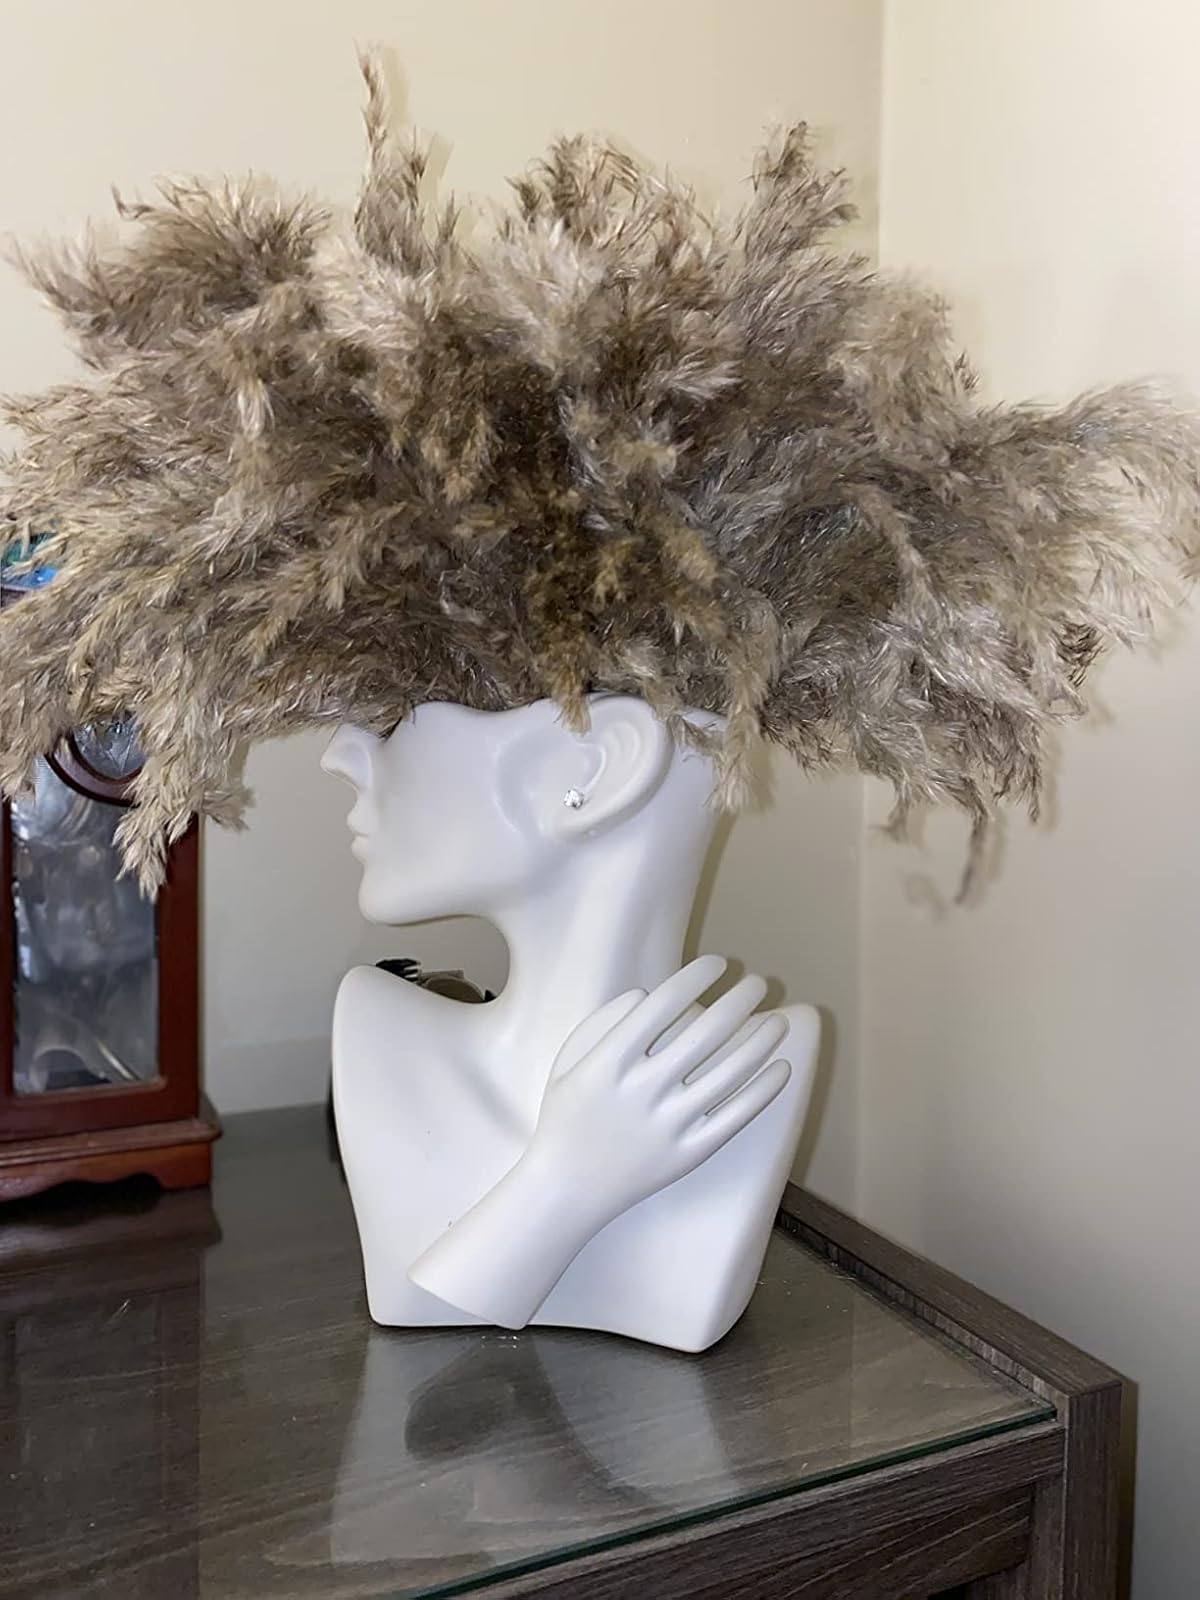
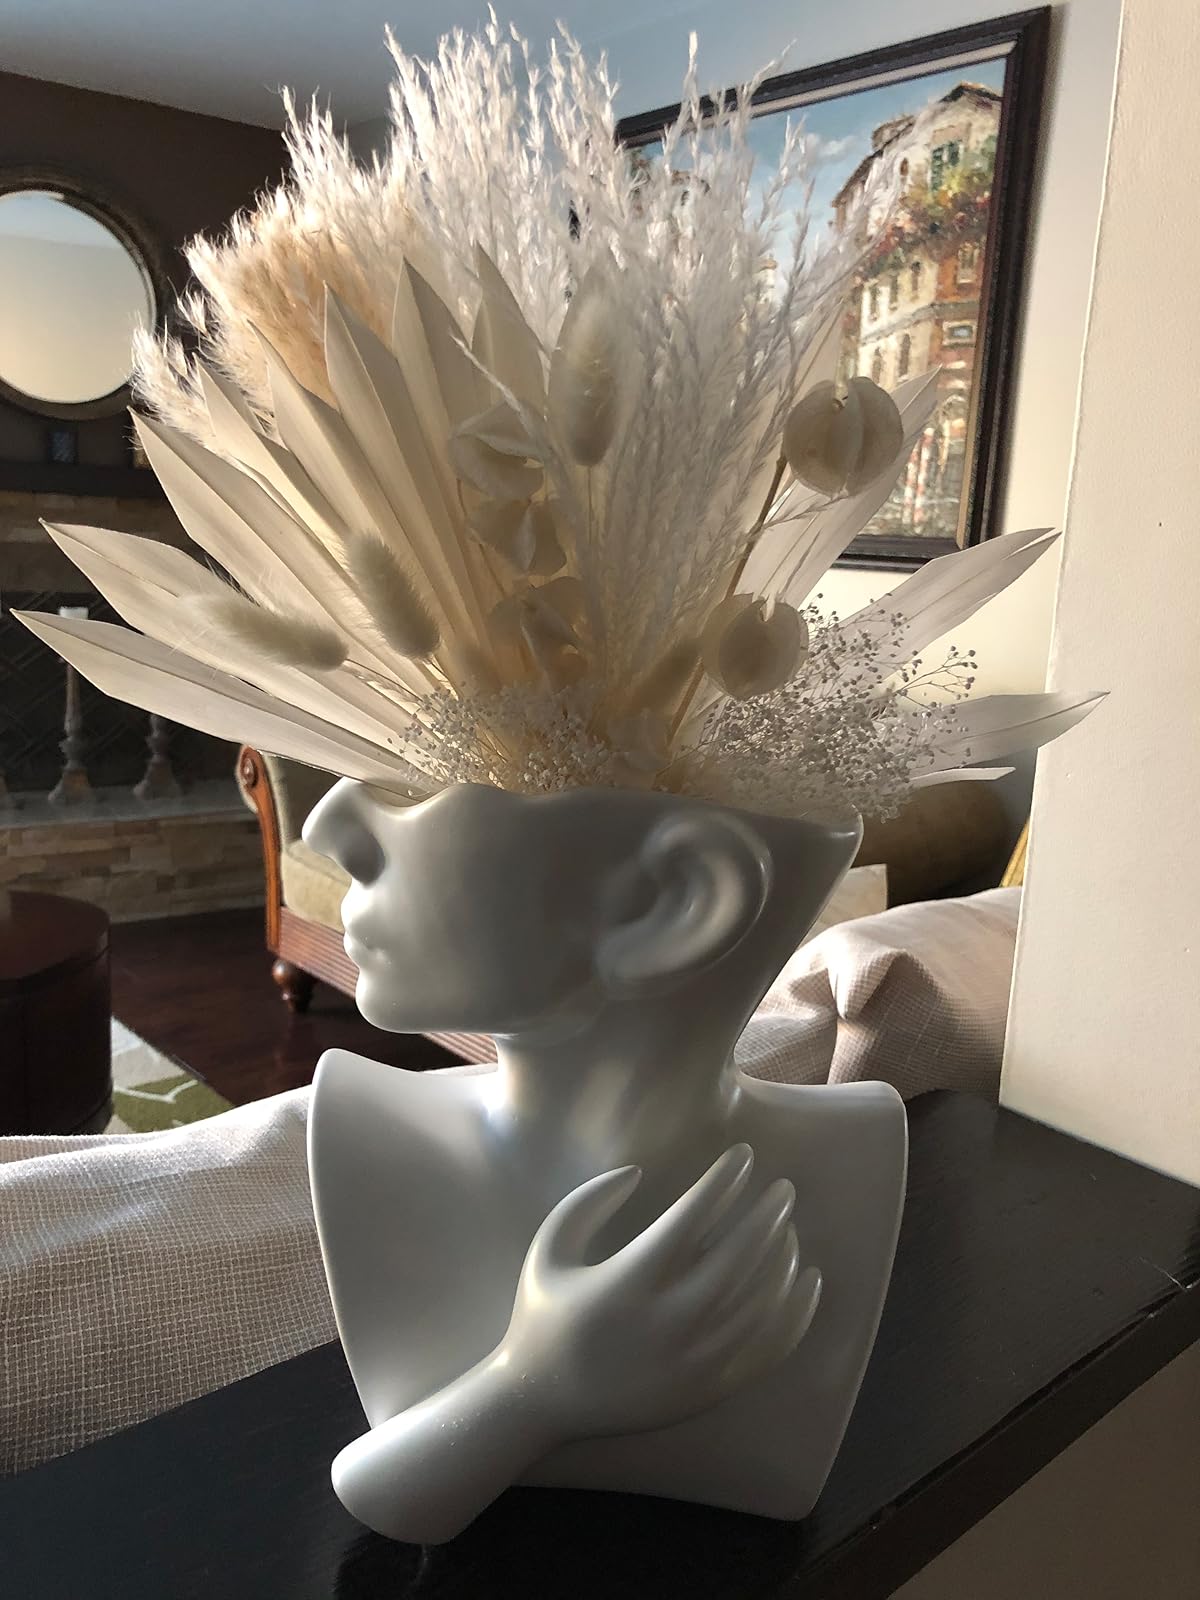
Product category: vase
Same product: yes